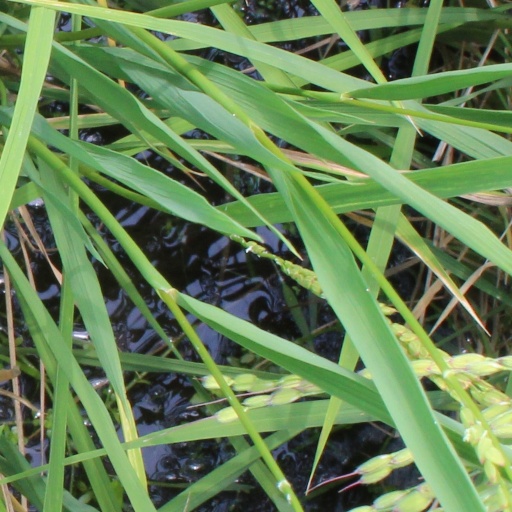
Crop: rice